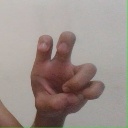
अक्षर: छ